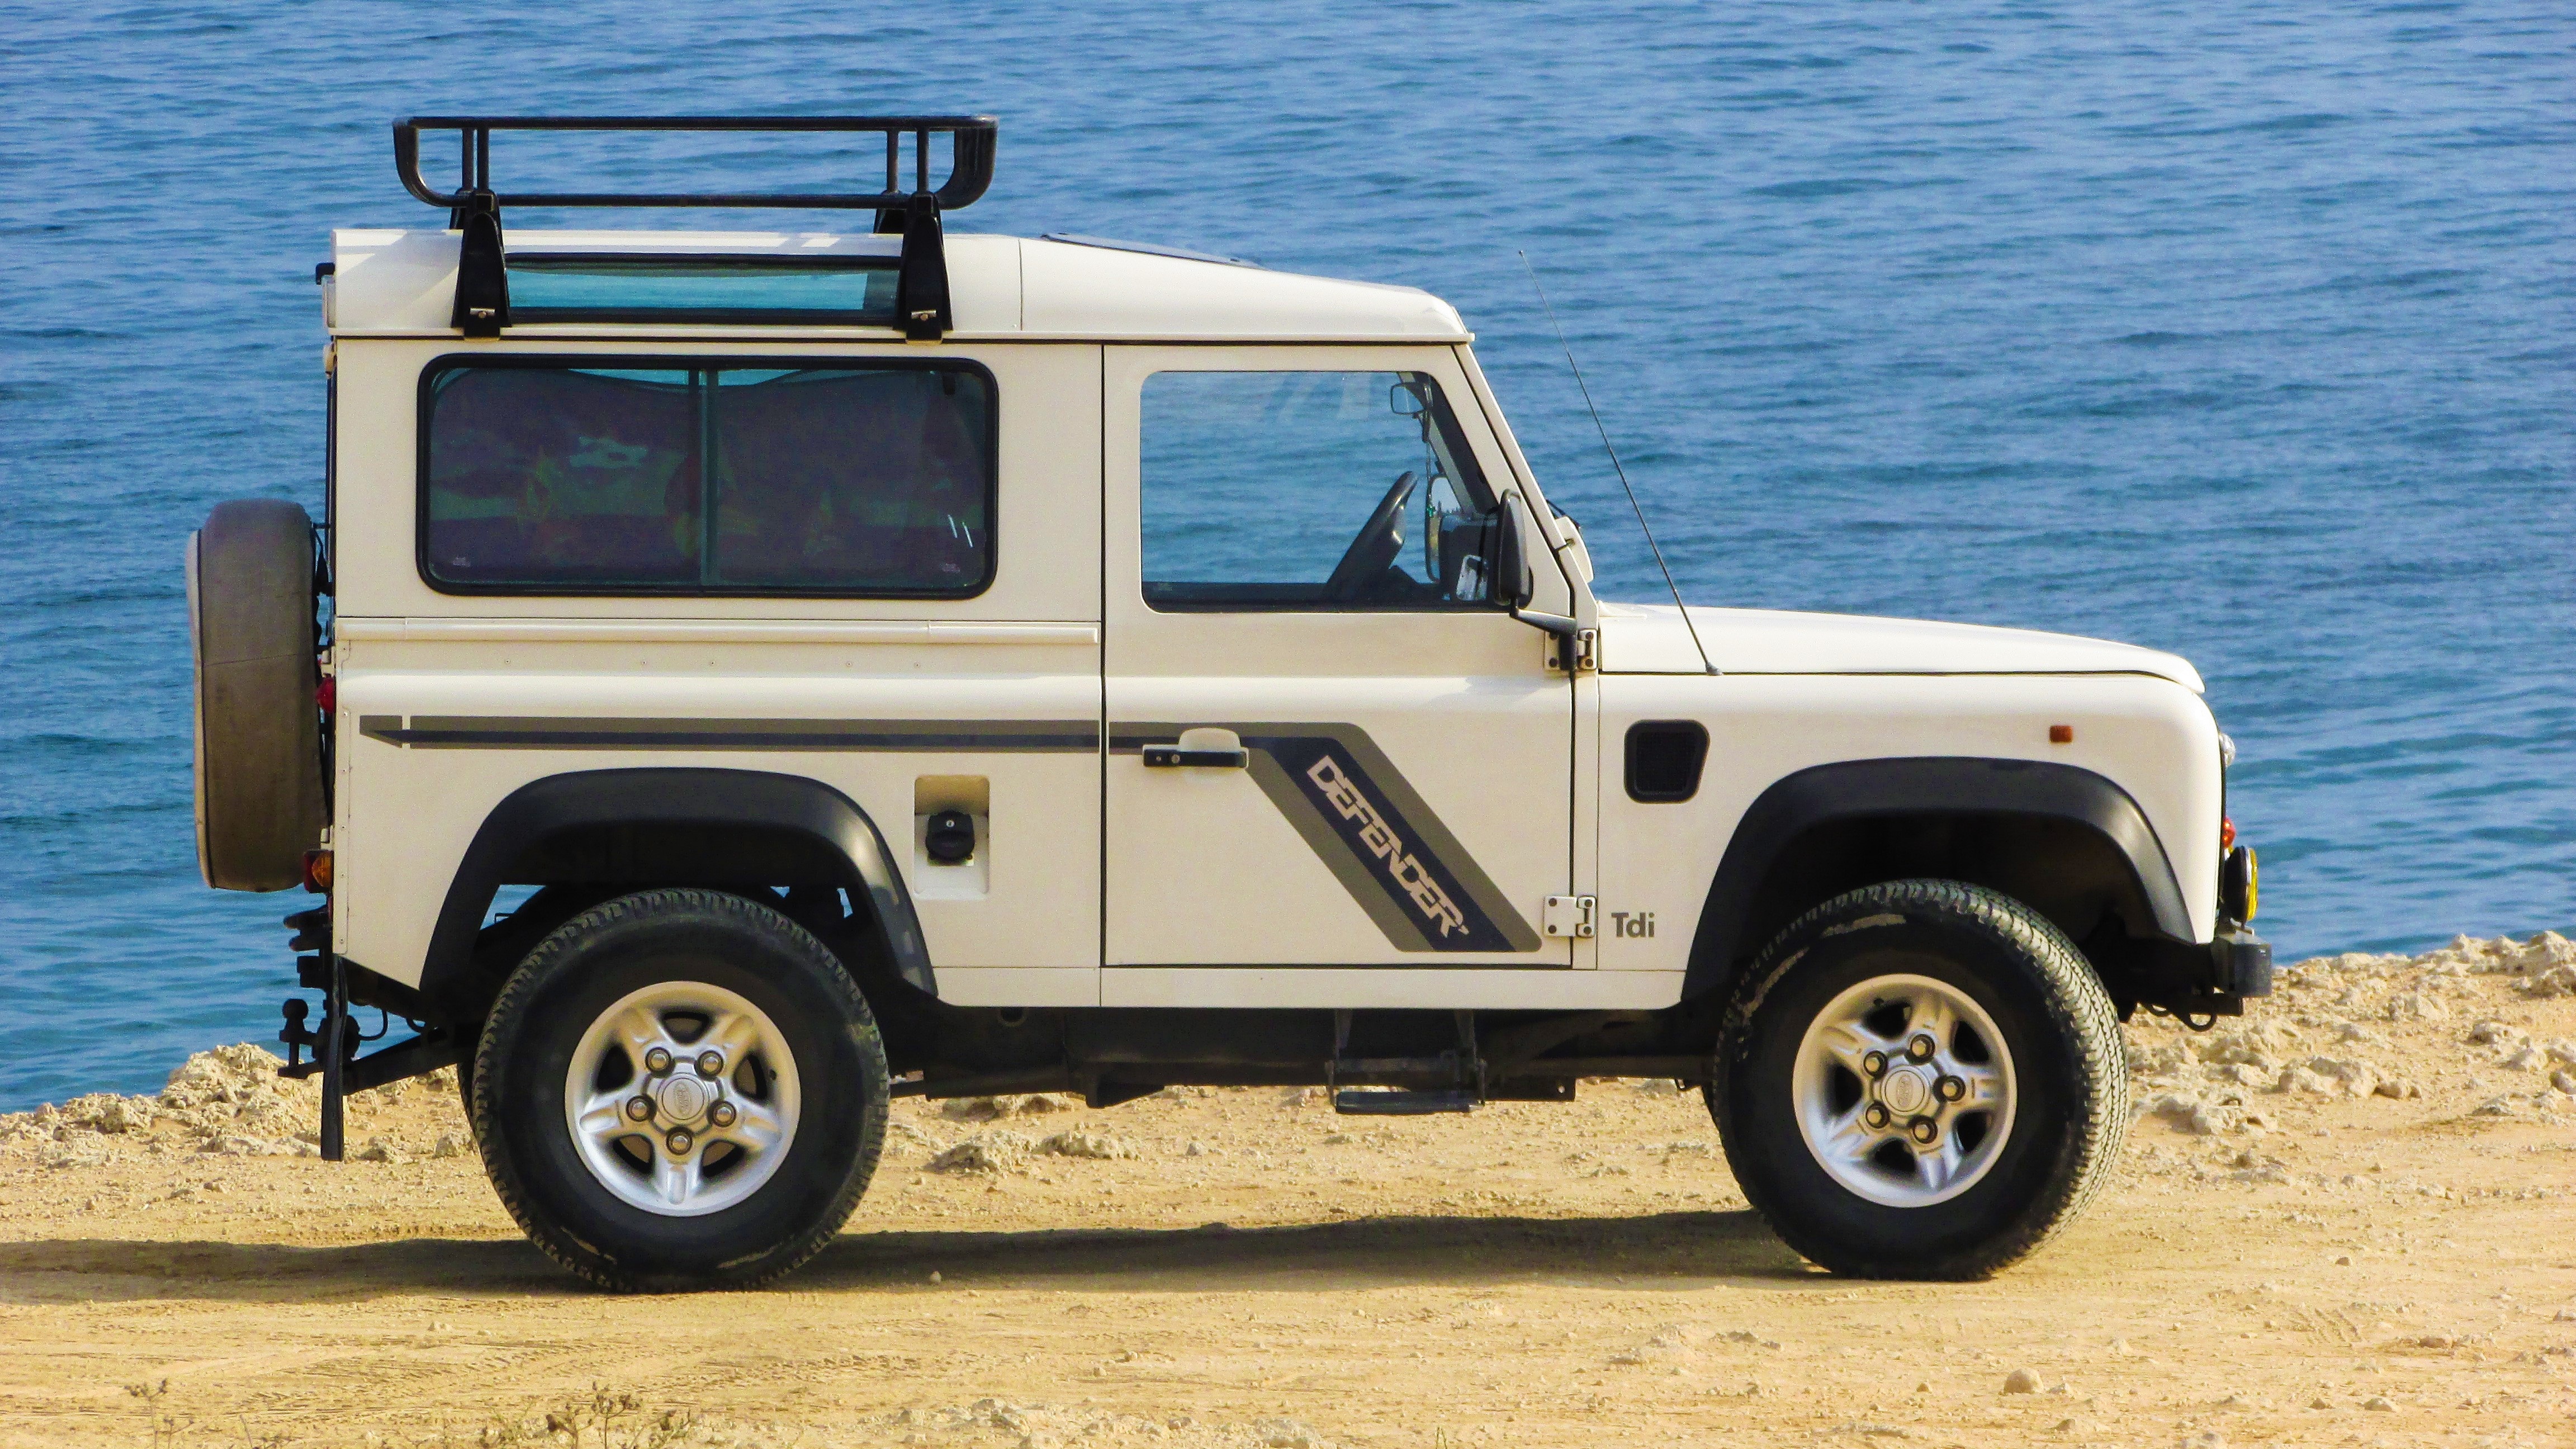
car, adventure, summer, vehicle, dirt, bumper, land rover, defender, 4x4, off road, off road vehicle, sport utility vehicle, land rover defender, land vehicle, automobile make, automotive exterior, off roading, compact sport utility vehicle